Beaumaris

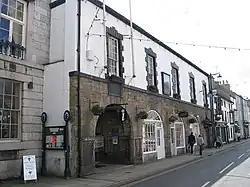
Beaumaris Town Hall

There are two tiers of local government covering Beaumaris, at community (town) and county level: Beaumaris Town Council and Isle of Anglesey County Council. The town council is based at Beaumaris Town Hall on Castle Street.